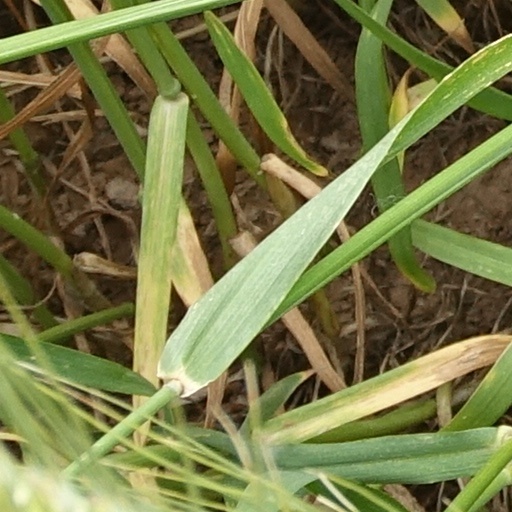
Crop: wheat